Bobby Randell Wilcoxson

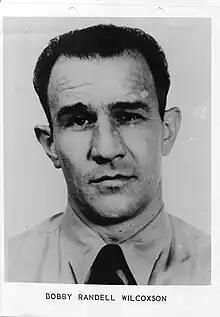

Bobby Randell Wilcoxson (July 10, 1929 – December 9, 2006) was an American bank robber who appeared on the FBI Ten Most Wanted Fugitives list in 1963.